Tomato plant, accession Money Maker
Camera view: bottom (45 deg); turntable rotation: 0 degrees
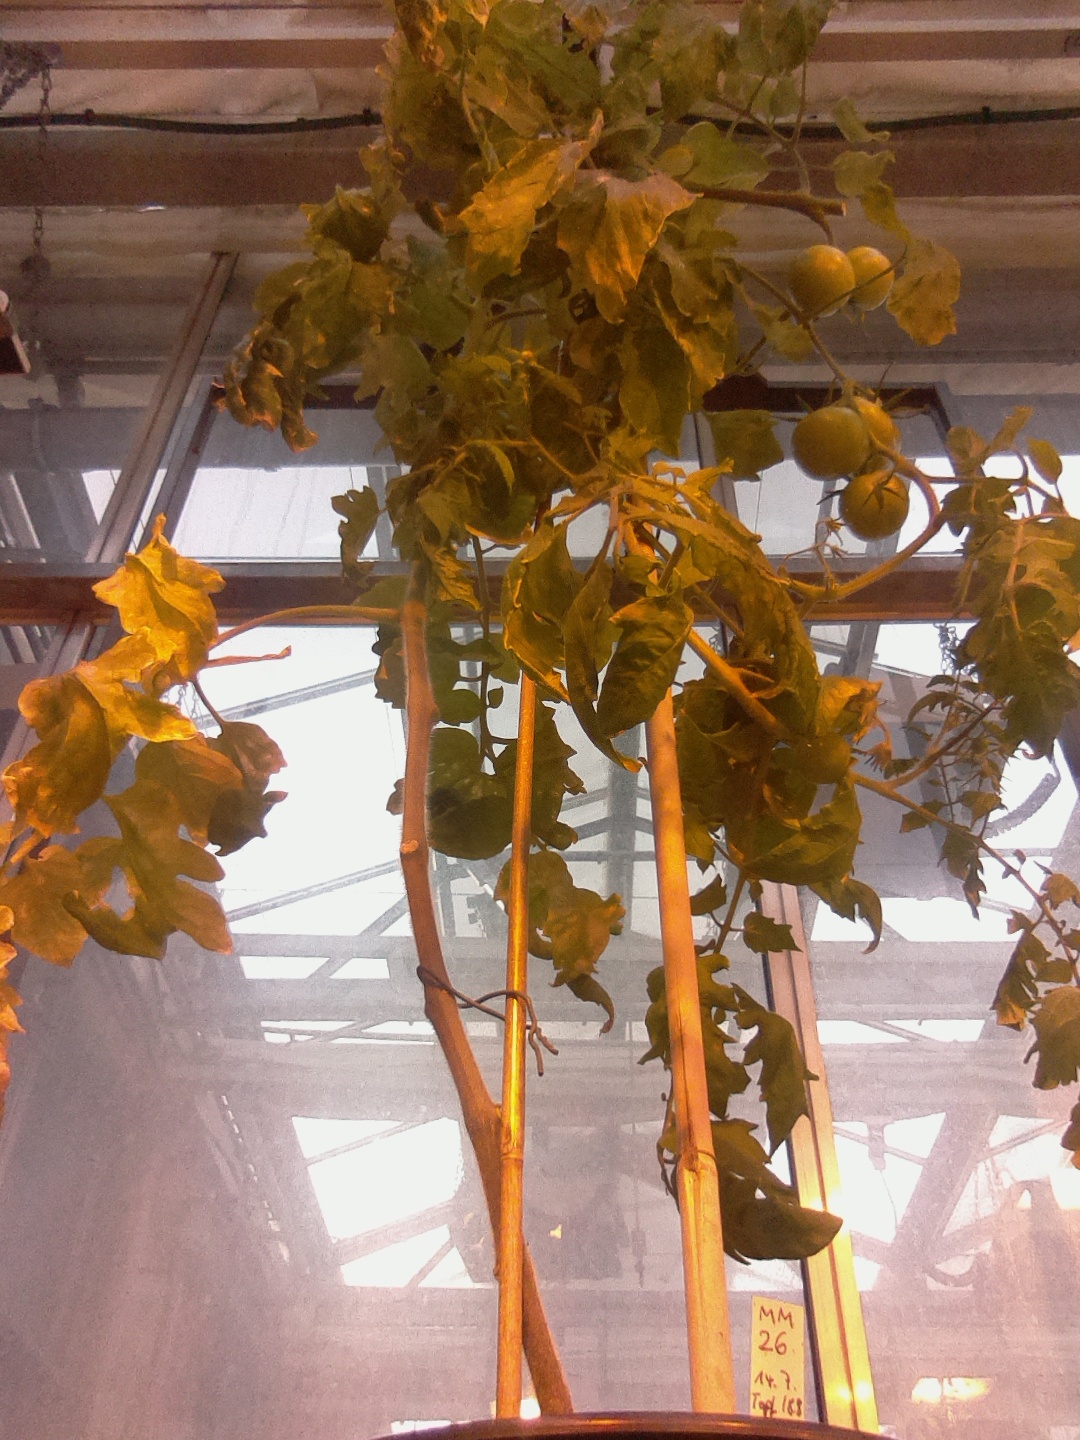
BBCH growth stage 79: 90% -100% of final fruit size